Signal generator

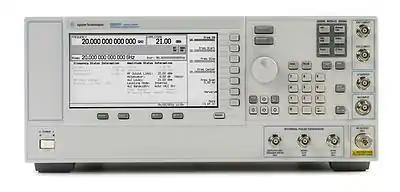
An analog RF signal generator

Analog signal generators based on a sine-wave oscillator were common before the inception of digital electronics, and are still used. There was a sharp distinction in purpose and design of radio-frequency and audio-frequency signal generators.